Naxxar

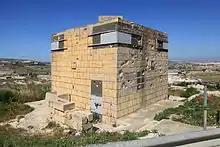
Reserve Post R15

The Naxxar parish church was one of the ten parishes found to be existing by Bishop De Mello in 1436 and the villages of Mosta and Għargħur were subject to it. De Mello listed it as one of the ten parishes of Malta and it was the first parish dedicated to Our Lady after that of the old cathedral in Mdina. In 1575, the parish of Naxxar had under its control a total of 36 churches – 14 in Naxxar, 5 in Għargħur, 12 in Mosta and 5 in the neighbourhood of these villages. The present church was built between 1616 and 1630 when there were 1,200 inhabitants in Naxxar and it was felt that a larger church was needed. The design was made by Tumas Dingli, one of the best architects of the time. The parish priest was Father Gakbu Pace. The choir and the area around it was redesigned in 1691 to the design of Lorenzo Gafà, the same architect who had designed the Mdina cathedral. The parish church was solemnly consecrated by Bishop Alpheran de Bussan on 11 December 1732.